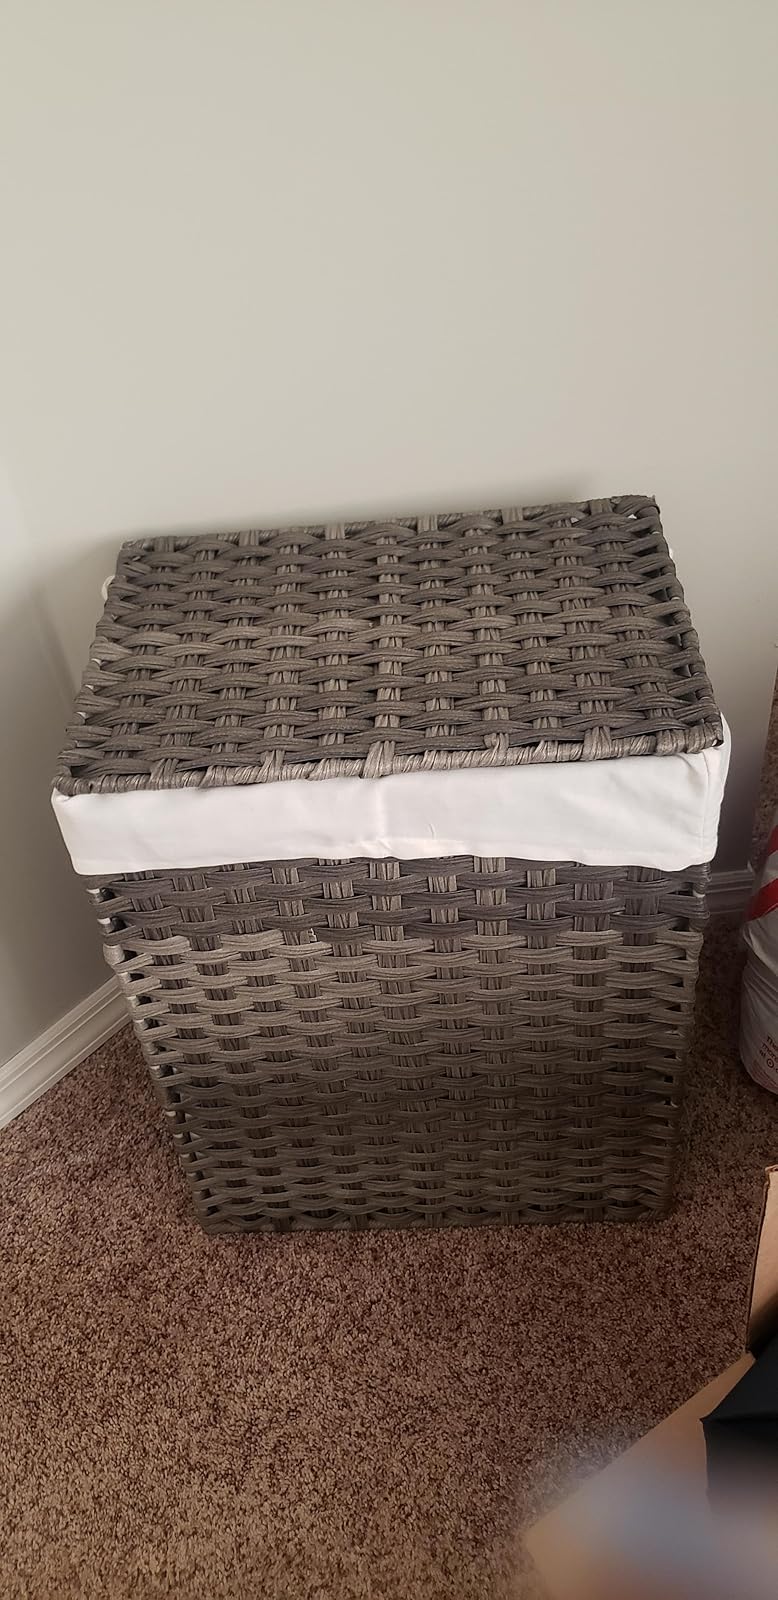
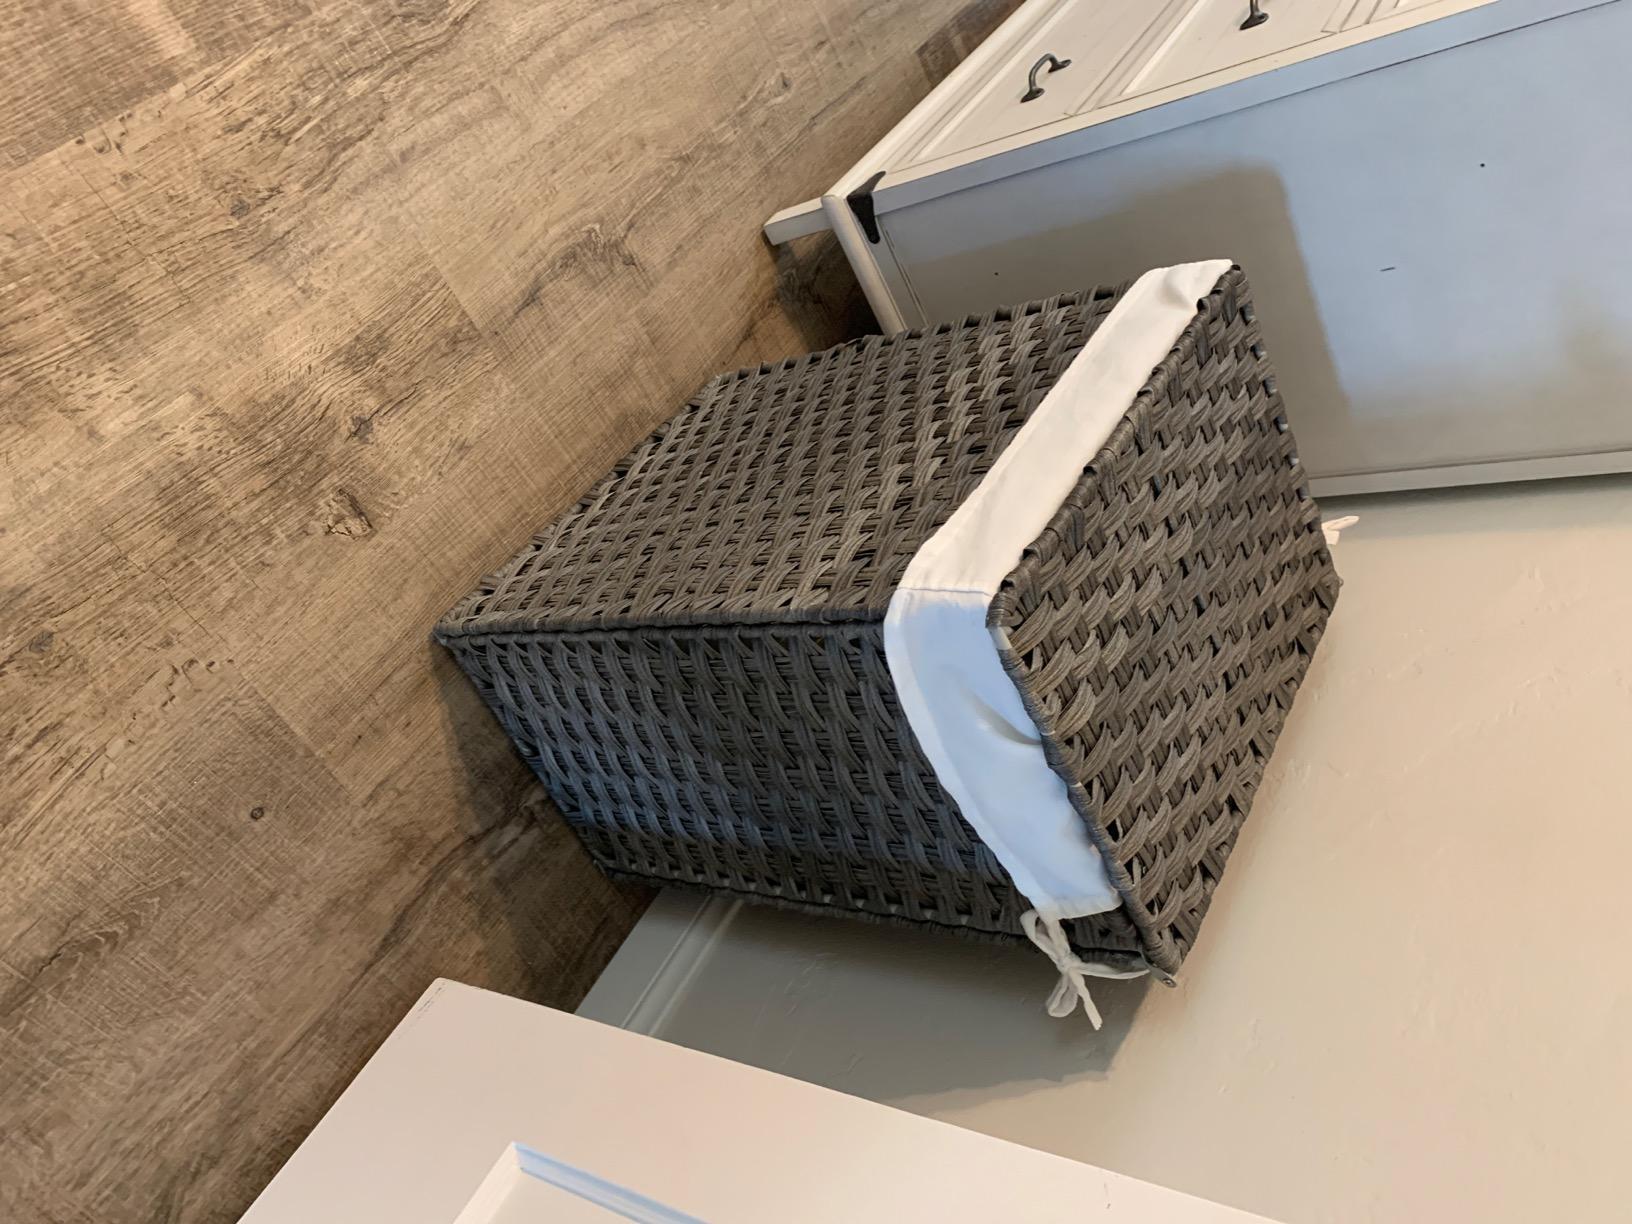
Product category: items_hamper
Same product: yes